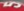
Number: 5